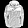
Label: Coat